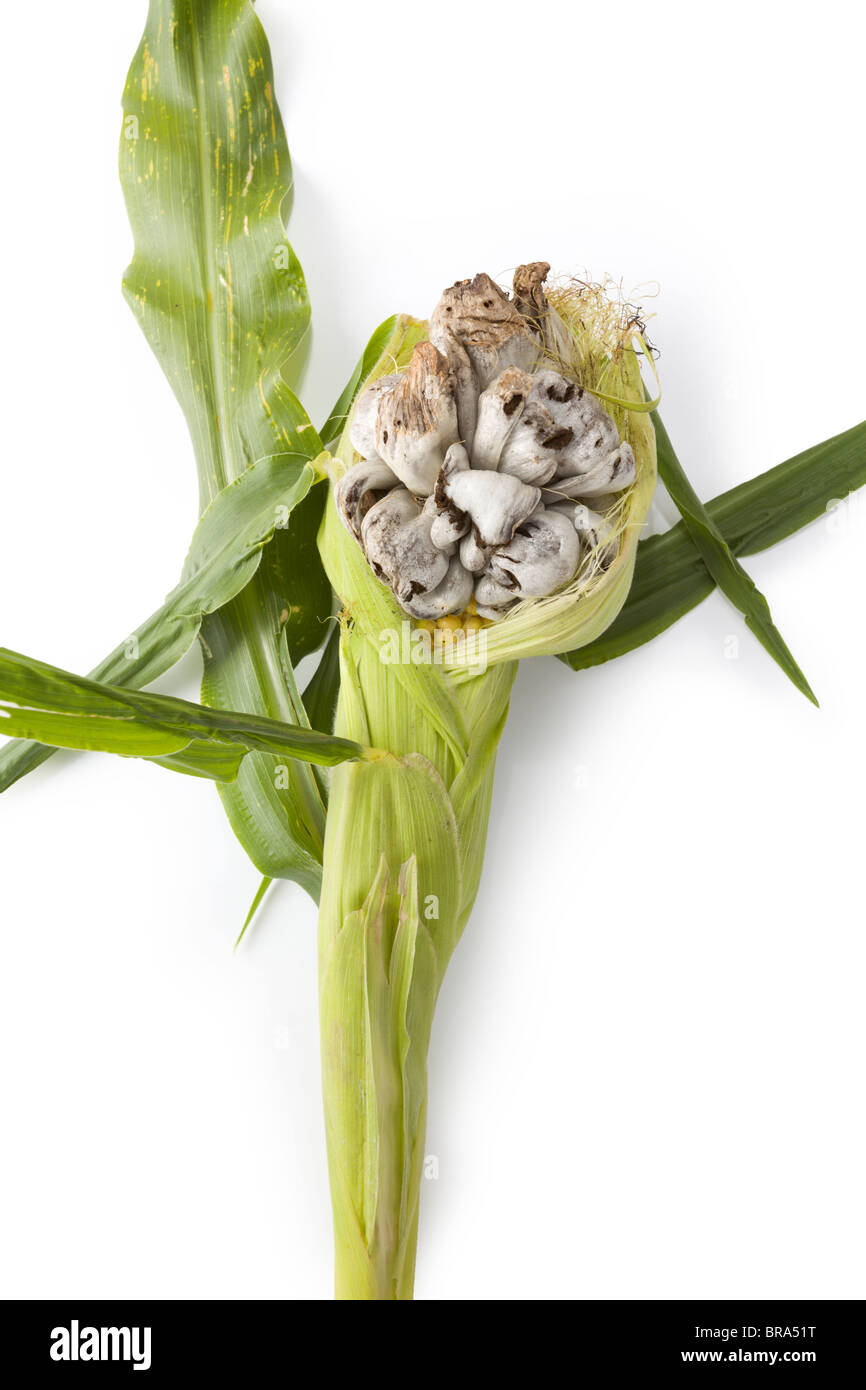
Plant: Corn
Disease: corn smut